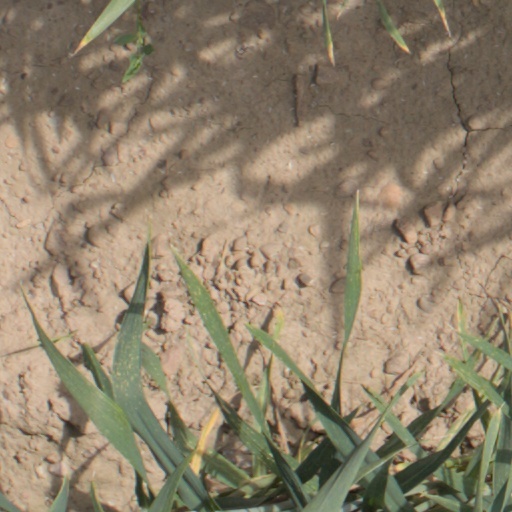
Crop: wheat